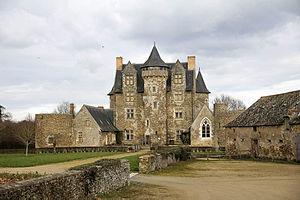
Château de Vaux
Miré est une commune française située dans le département de Maine-et-Loire, en région Pays de la Loire.
Le château de Vaux est situé sur le territoire de la commune de Miré à 3,5 km au nord-ouest de Miré, en direction de Bierné dans le département français de Maine-et-Loire en France.